P-Funk Mothership

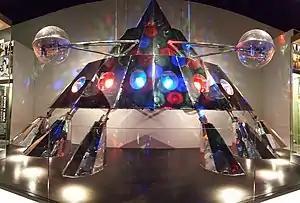
P-Funk Mothership at the National Museum of African American History and Culture in Washington, D.C.

The P Funk Mothership, also known as The Mothership or The Holy Mothership, is a space vehicle model belonging to Dr. Funkenstein, an alter ego of funk musician George Clinton. An integral part of the P-Funk mythology, the Mothership existed conceptually as a fictional vehicle of funk deliverance and as a physical prop central to Parliament-Funkadelic concerts during the 1970s and 1990s.